İslâm III Giray

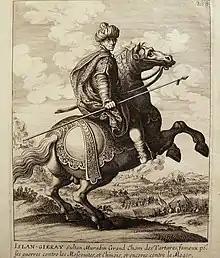

İslâm III Giray (1604 – 10 July 1654) was khan of the Crimean Khanate for ten years (1644–1654), interrupting the reign of his brother Mehmed IV Giray. He was khan during the Khmelnytsky uprising of the Cossacks against Poland.